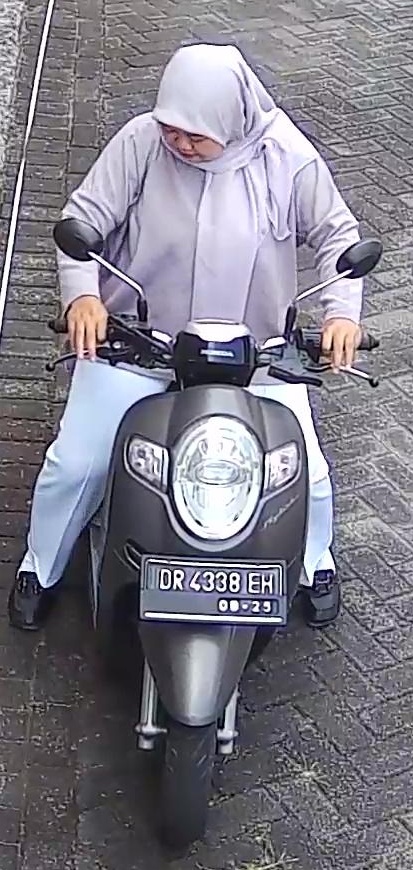
person-with-helmet: 0
person-without-helmet: 1